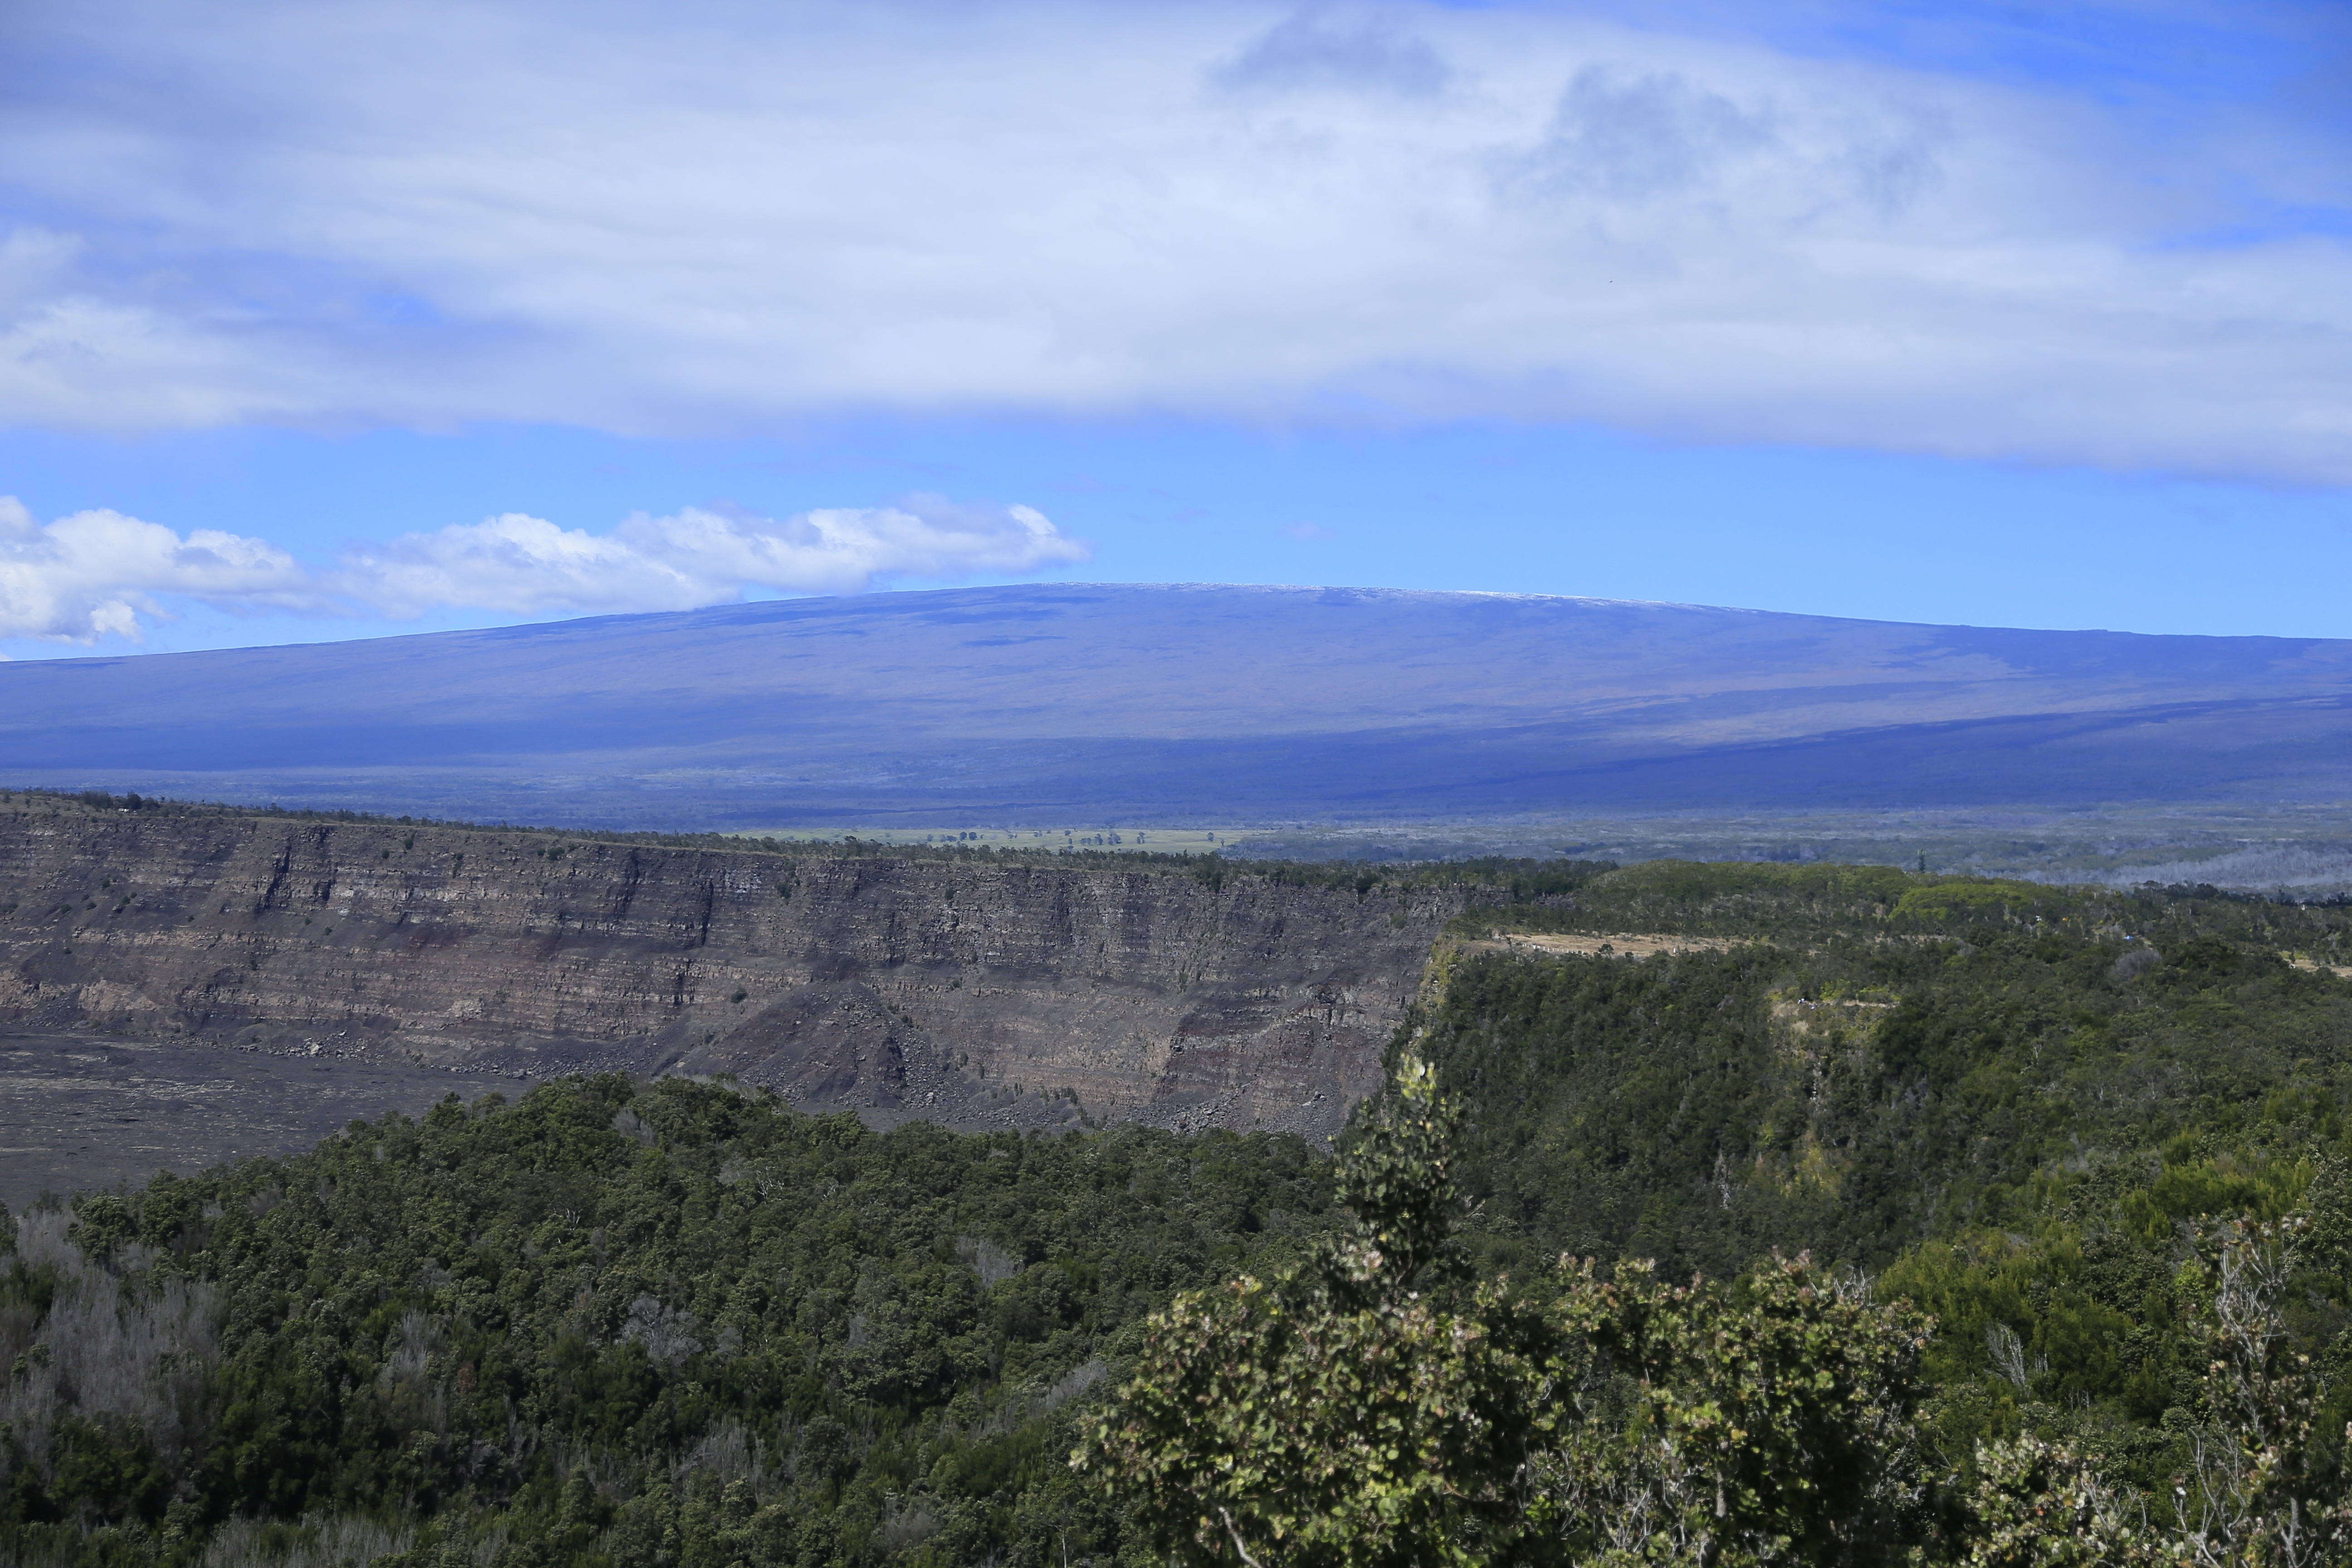
landscape, coast, nature, forest, horizon, wilderness, mountain, cloud, hill, valley, cliff, scenic, tropical, gorge, hawaii, terrain, ridge, plain, trees, outside, geology, mountains, badlands, ravine, plateau, fell, tropics, ecosystem, landform, natural environment, geographical feature, mountainous landforms